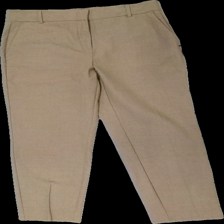
View: front
Type: Trousers
Category: Ladies
Brand: Selected Homme/Femme
Colors: Beige
Material: ?
Cut: Regular
Size: 38
Season: All
Damage location: middle right
Damage 2 location: bottom right
Price range: 50-100
Recommended usage: Reuse
Description: beige byxor